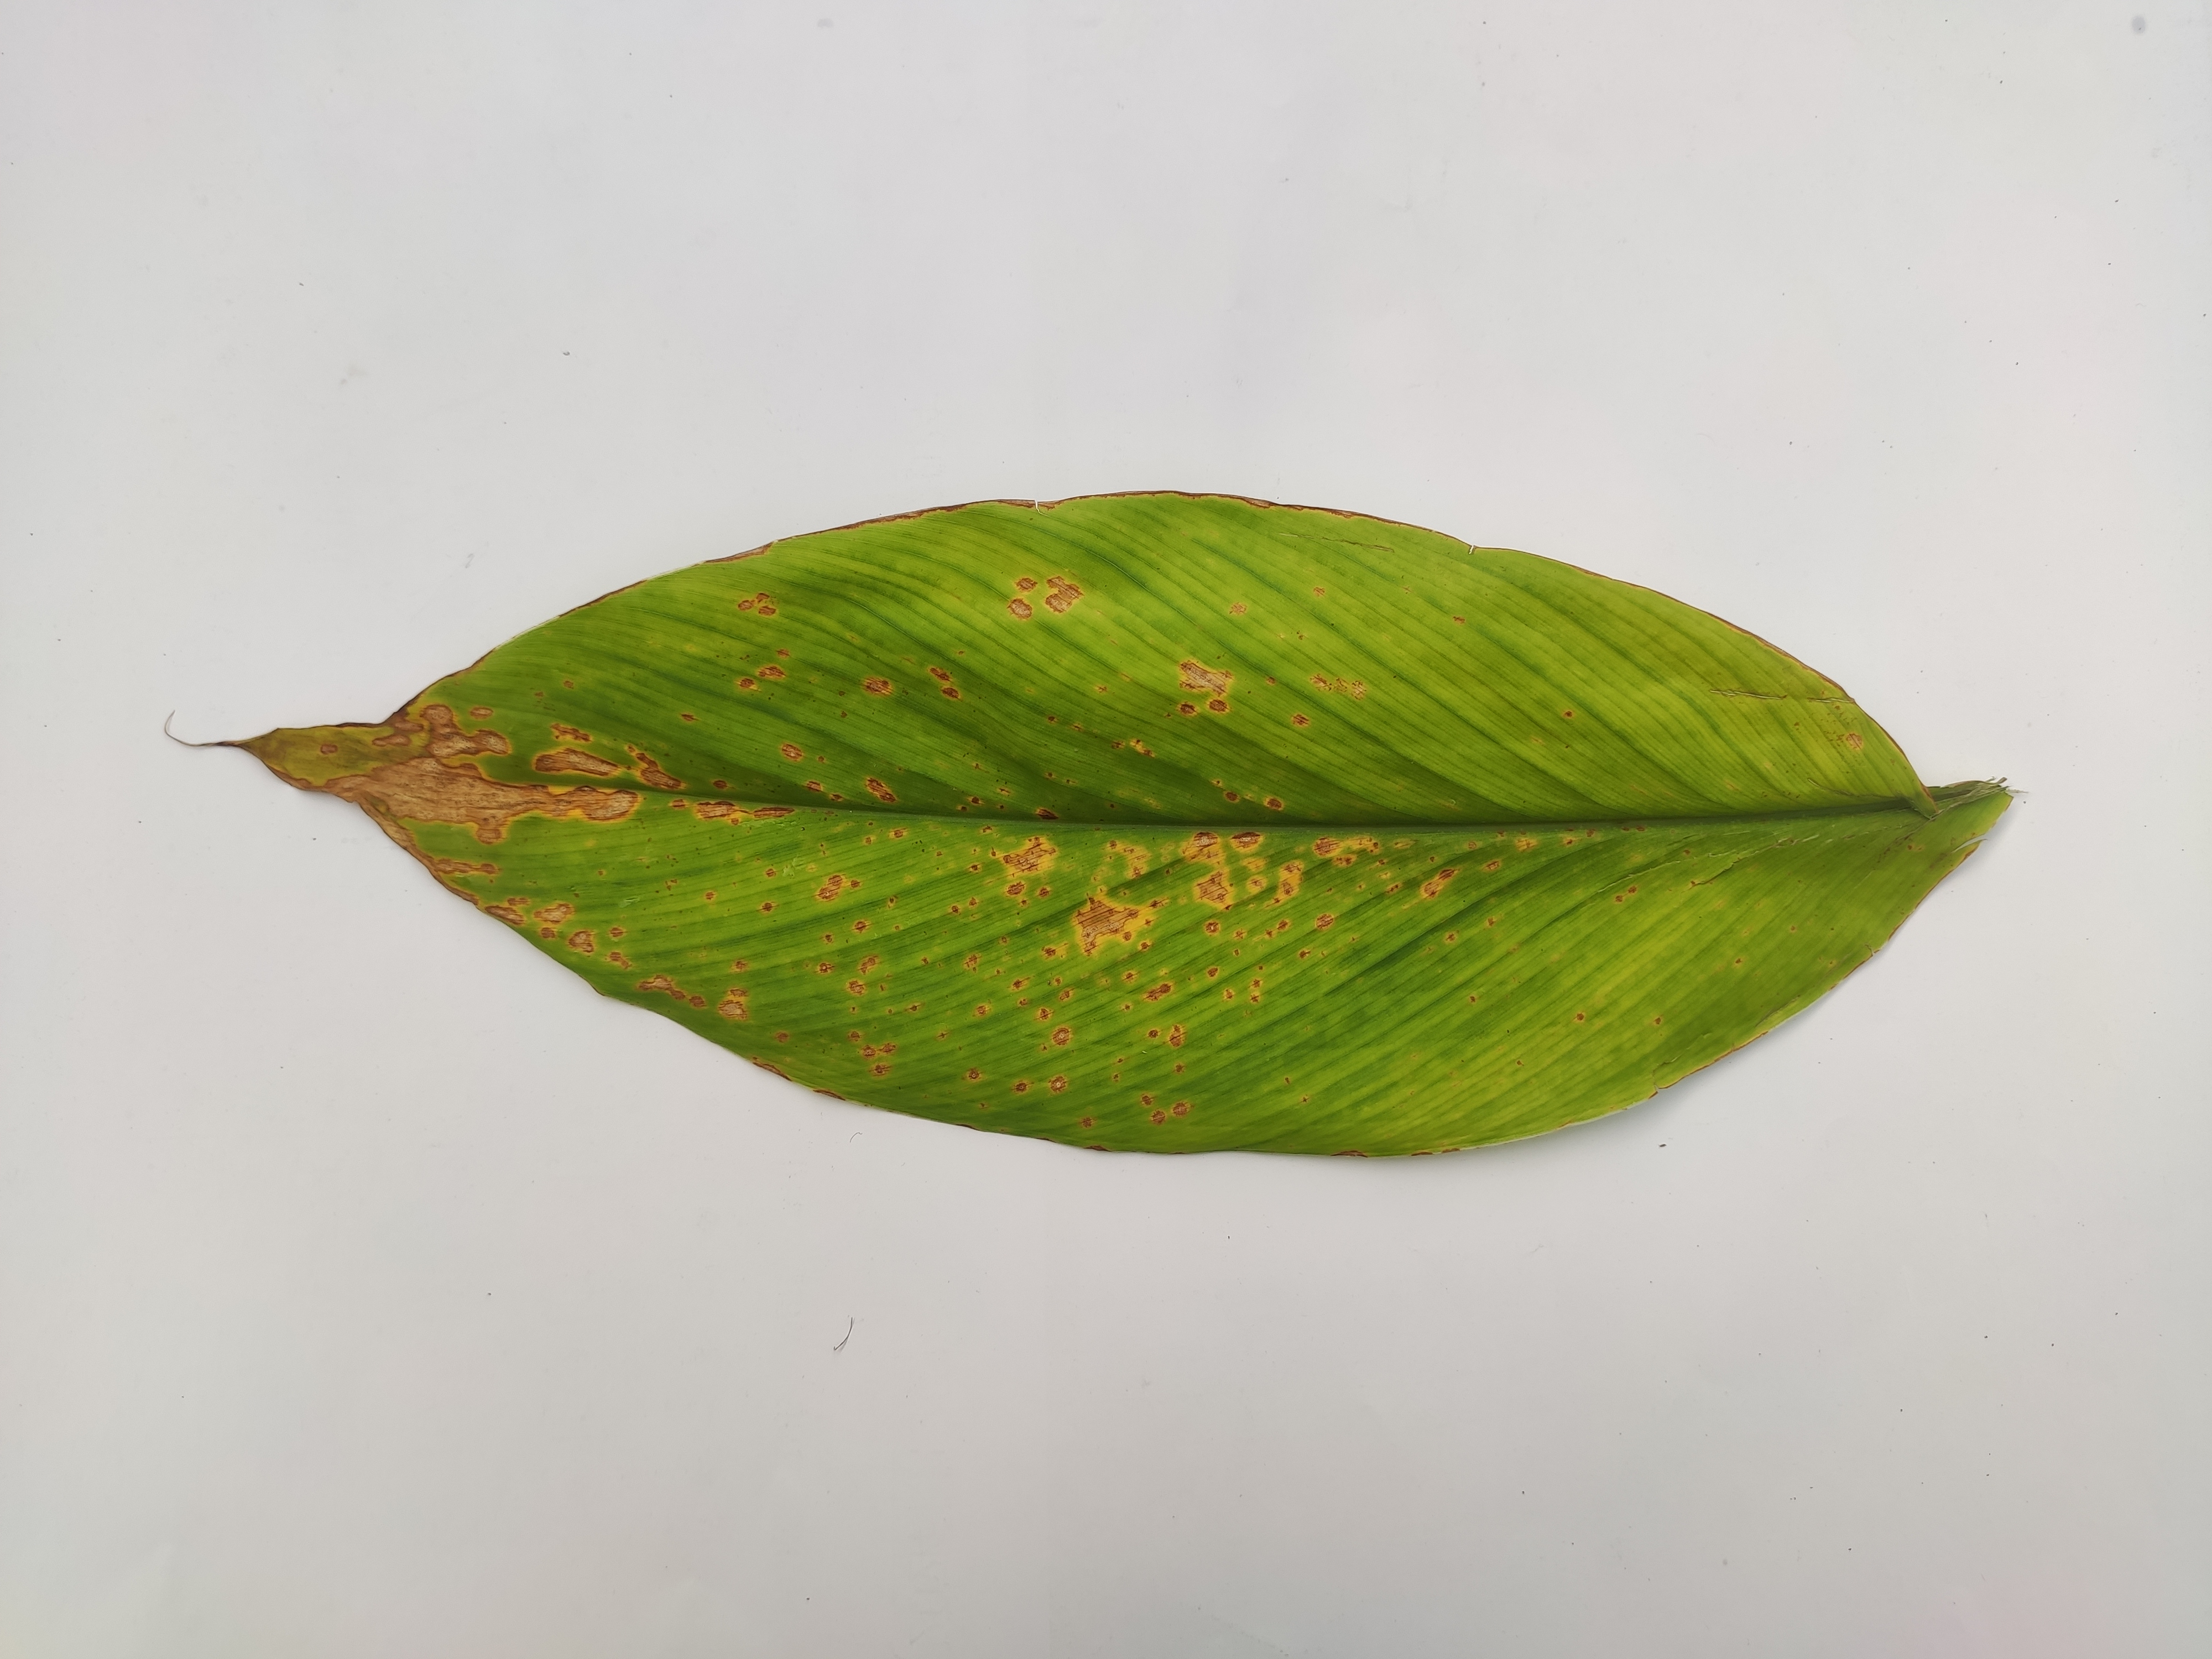
Label: Leaf_Spot